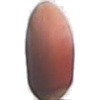
Label: Hazelnut 1